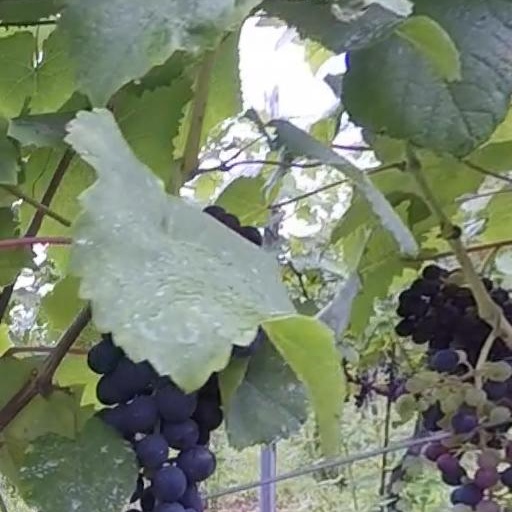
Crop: grape